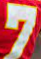
Number: 7